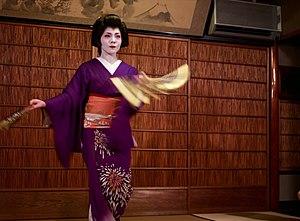
Le buyō ou Nihon buyō est l'art traditionnel de la danse et du mime au Japon, apparu au début de l'époque d'Edo sous forme de kabuki à partir de traditions plus anciennes. Le terme buyō signifiait « danse » durant l'ère Meiji, et l'écrivain Tsubouchi Shōyō fut le premier à parler de Nihon buyō. Dans la mesure où ce terme recouvre plusieurs types de danses, il est difficile à définir et à catégoriser.
Une geisha, aussi appelée geiko ou geigi, est au Japon une artiste et une dame de compagnie, qui consacre sa vie à la pratique artistique raffinée des arts traditionnels japonais pour des prestations d'accompagnement et de divertissement, pour une clientèle très aisée. Elle cultive le raffinement artistique dans divers domaines tels que l'habillement en kimono, la musique classique, la danse, les rapports sociaux et la conversation, des jeux... Le mot « geisha » peut s’interpréter comme « personne d’arts » ou « femme qui excelle dans le métier de l'art ».